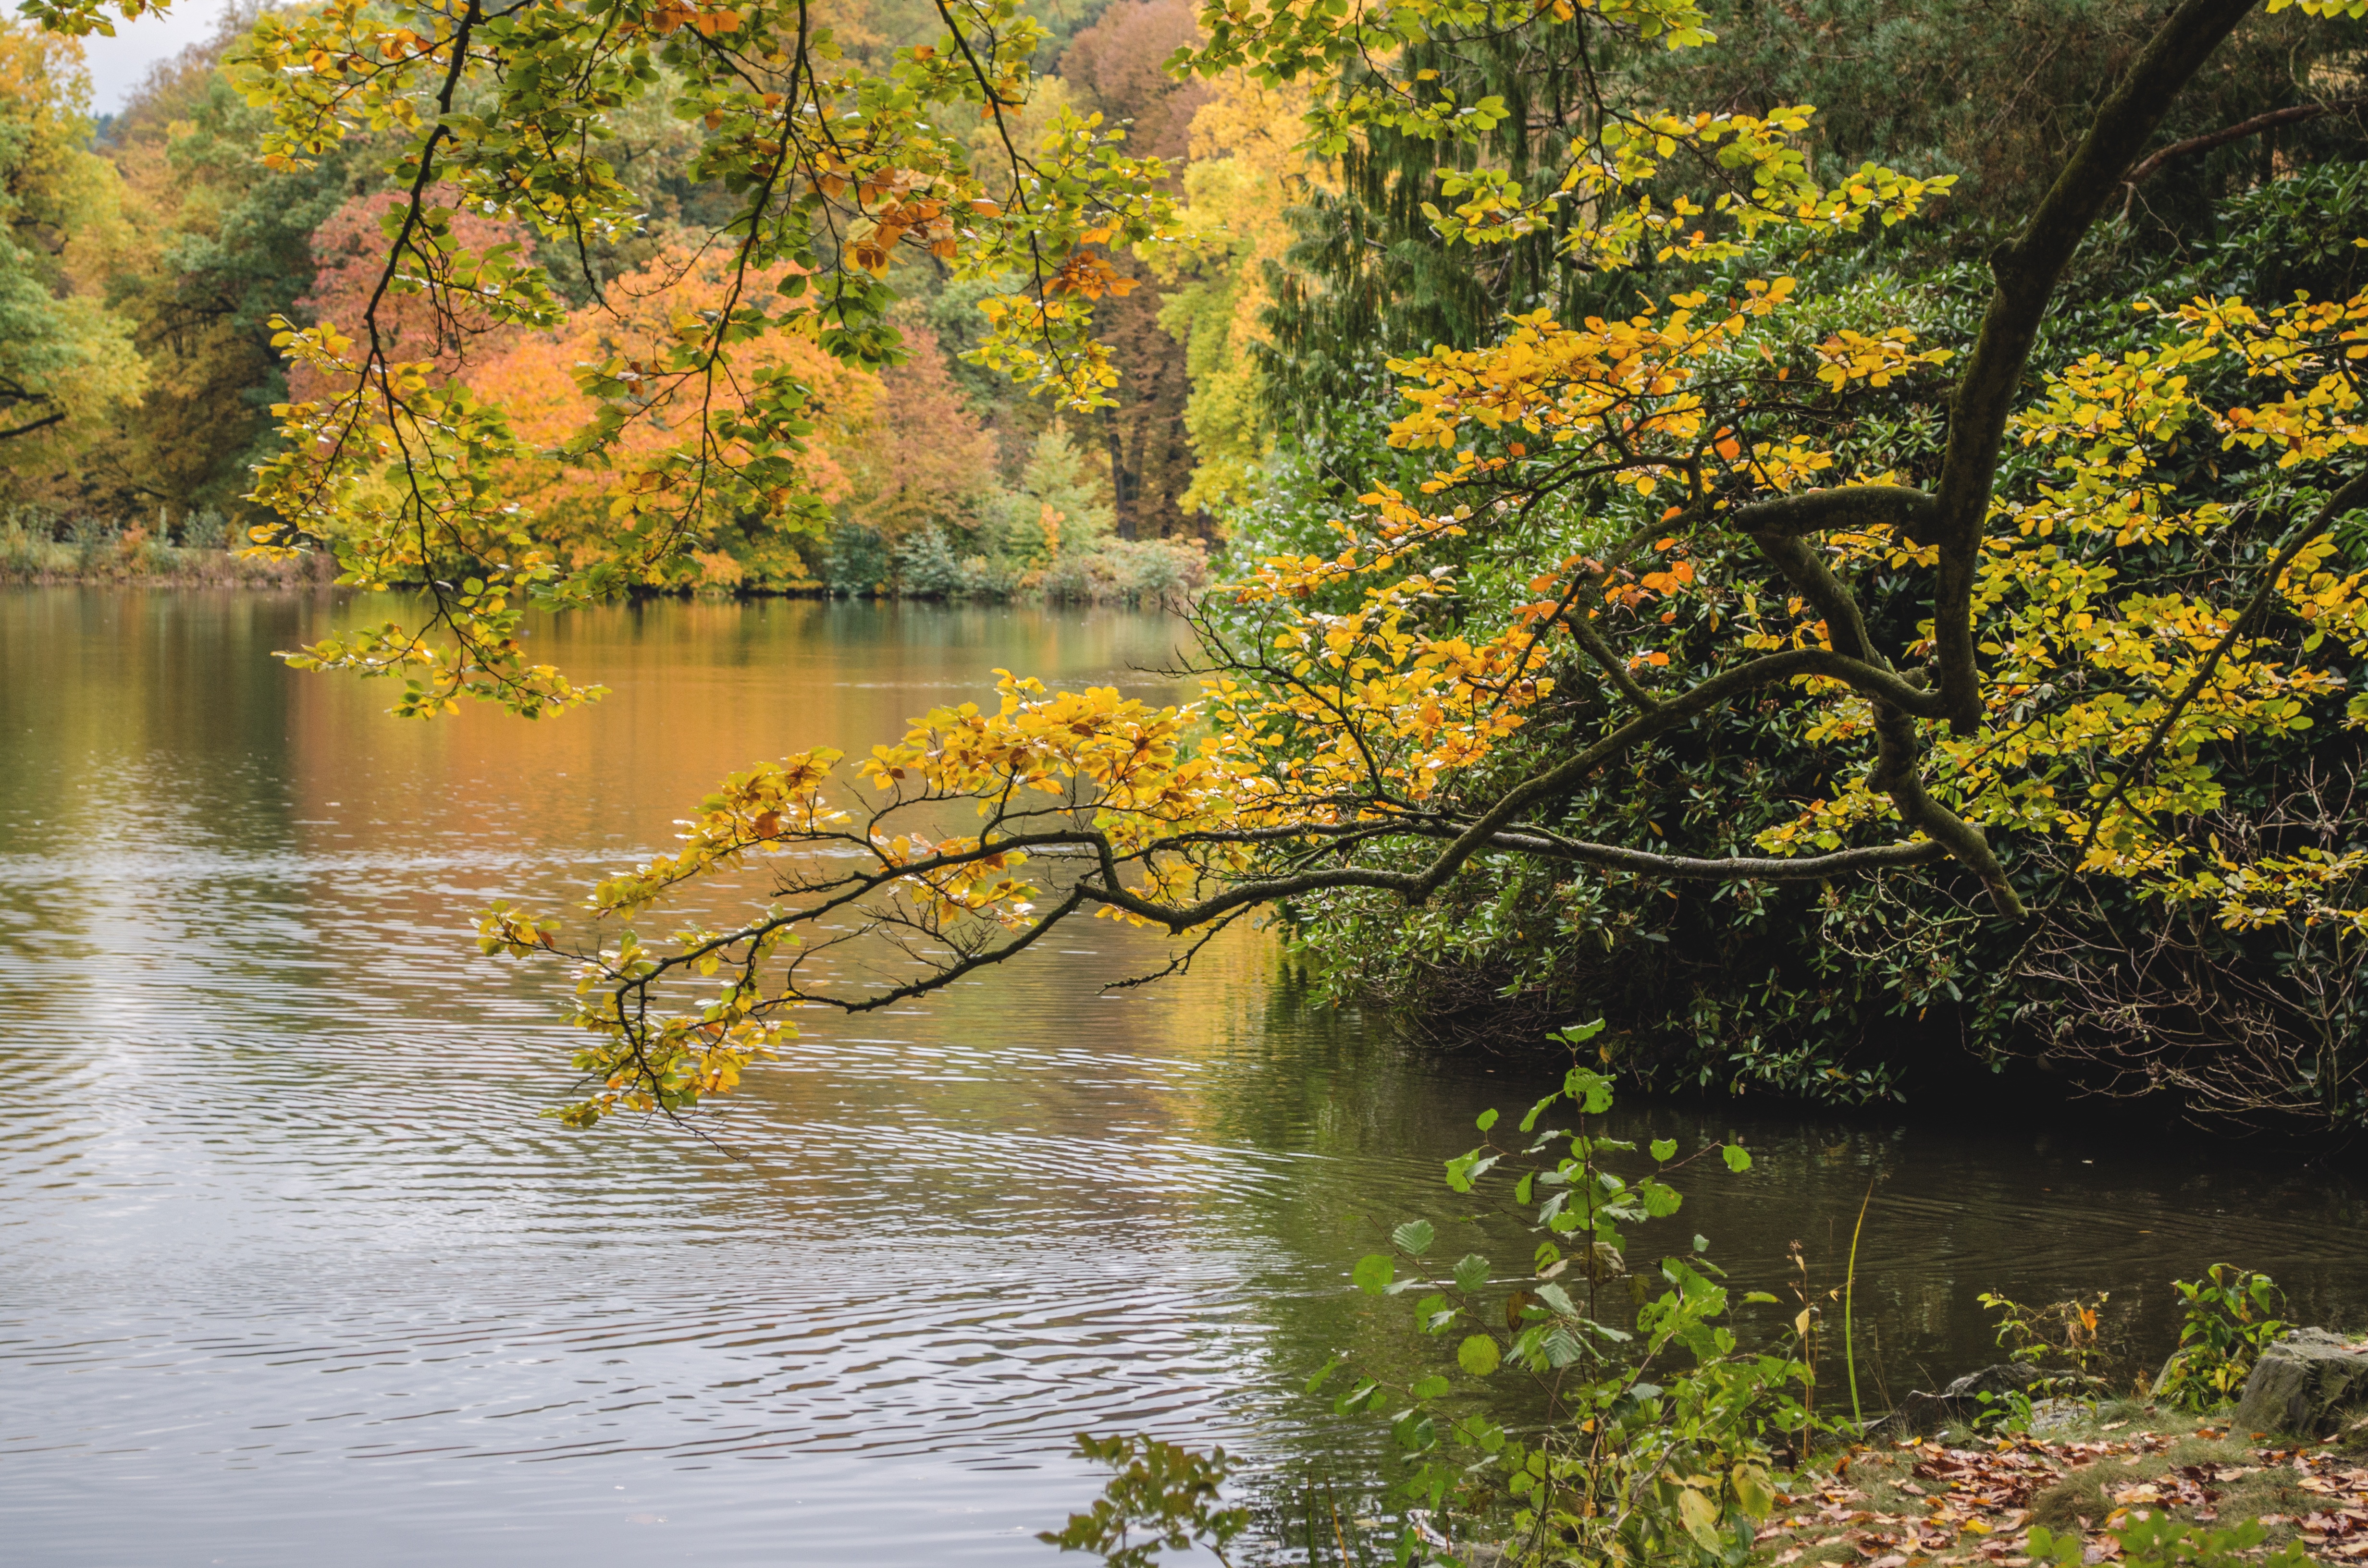
tree, nature, forest, branch, leaf, flower, lake, river, pond, stream, reflection, autumn, season, woodland, woody plant, greiz castle park